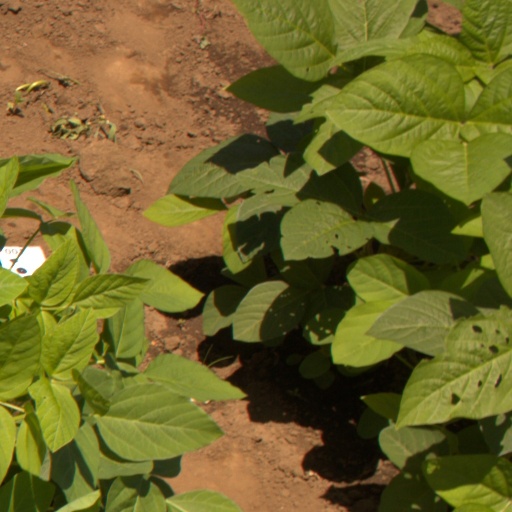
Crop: soybean